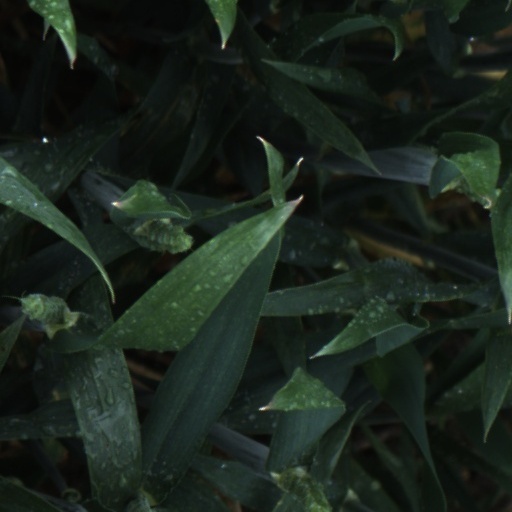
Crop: wheat